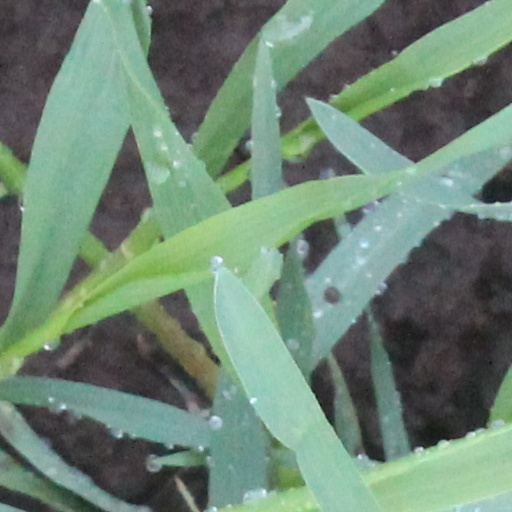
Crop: wheat